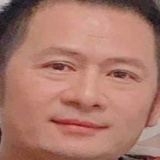
ca sĩ Bằng Kiều